A Boy Called H

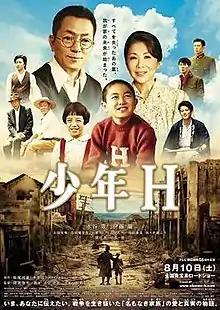
Poster

is a 2013 Japanese war drama film directed by Yasuo Furuhata. It is based on the book by Kappa Senoh, translated into English by John Bester.